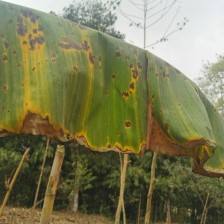
Label: pestalotiopsis